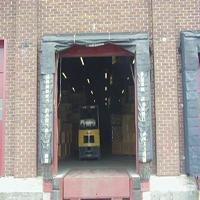
Weather: cloudy or overcast